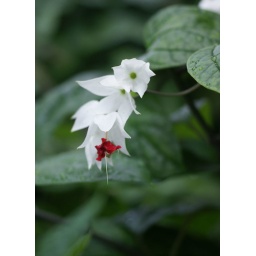
Poetry in red and white